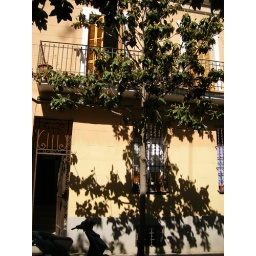
Our house in the middle of the street